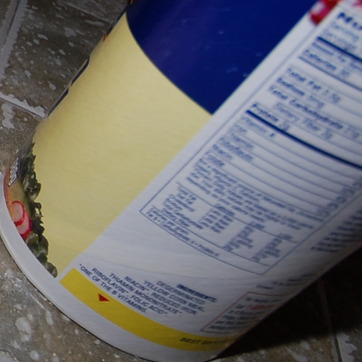
Material: plastic